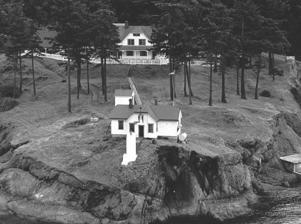
Country: Unknown
Year built: 1893
Lighthouse Turn Point Light Location Stuart Island , Washington Coordinates 48°41′21″N 123°14′14″W / 48.68917°N 123.23722°W / 48.68917; -123.23722 Tower Constructed 1893 Foundation Surface Construction Concrete Automated 1974 Height 20 feet (6.1 m) Shape Square Light First lit 1893 Focal height 13 m (43 ft) Lens 12 inches (300 mm) Range 8 nmi (15 km; 9.2 mi) Characteristic White flash every 2.5 s The Turn Point Light Station is an active aid to navigation overlooking Haro Strait from the western tip of Stuart Island , San Juan County , Washington , in the northwest of the United States . The light marks a sharp turn in the shipping lanes at the transition between Haro Strait and Boundary Pass . History Operations at Turn Point commenced in 1893 with the construction of a fog signal building, a two-story keeper's quarters, and a barn.  The structures were designed by U.S. Lighthouse Board architect Carl W. Leick . The station's first light was a lens lantern displayed from a post located close to the point. A Daboll trumpet served as the fog signal. As originally configured, the Daboll trumpet was powered by compressed air furnished by air-pumps driven by two Rider hot-air engines (a form of Stirling cycle engine).  This machinery, and a supply of coal to fuel the engines, was located in the fog signal building. The hot air engines were found to be underpowered.  In 1900 they were replaced with internal combustion engines. In 1913, an oil storage building was constructed to house a supply of fuel for the fog signal engines. The light was electrified in 1925. Electricity for the navigation light and also for the lightkeeper's house was furnished by generators installed in the fog-signal building, in the room previously used to store coal for the old hot-air engines. In 1936, a square concrete tower was added to the site with a 12-inch (300 mm) light emanating at a 44-foot (13 m) focal plane. A diaphragm foghorn replaced the Daboll trumpet . The station was automated in 1974. The fog signal was removed in approximately 2010.  The light is still in service. The station is owned by the U.S. Coast Guard and managed by the U.S. Bureau of Land Management . It is part of the San Juan Islands National Monument , which was created in 2013. Volunteers through the Turn Point Lighthouse Preservation Society offer seasonal docent guided tours of the original 1893 Keepers House.  The fog signal building houses a small museum presenting the history of the light station.  Information about the orca whales who frequent the waters off Turn Point is displayed the oil storage building. References